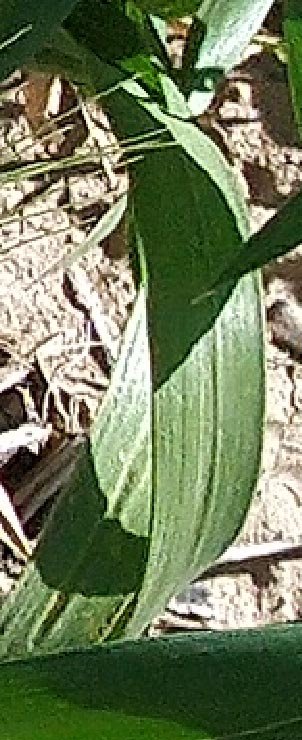
Label: Wheat___Healthy